Mark Bellhorn

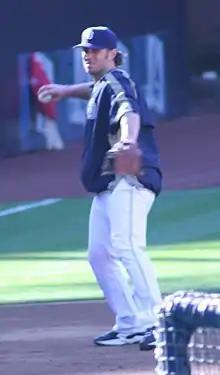
Bellhorn with the San Diego Padres in 2006

Mark Christian Bellhorn (born August 23, 1974) is an American former professional baseball infielder. In his ten-year Major League Baseball (MLB) career, Bellhorn was best known for being the starting second baseman for the Boston Red Sox during their 2004 World Series championship season.